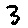
Label: 3